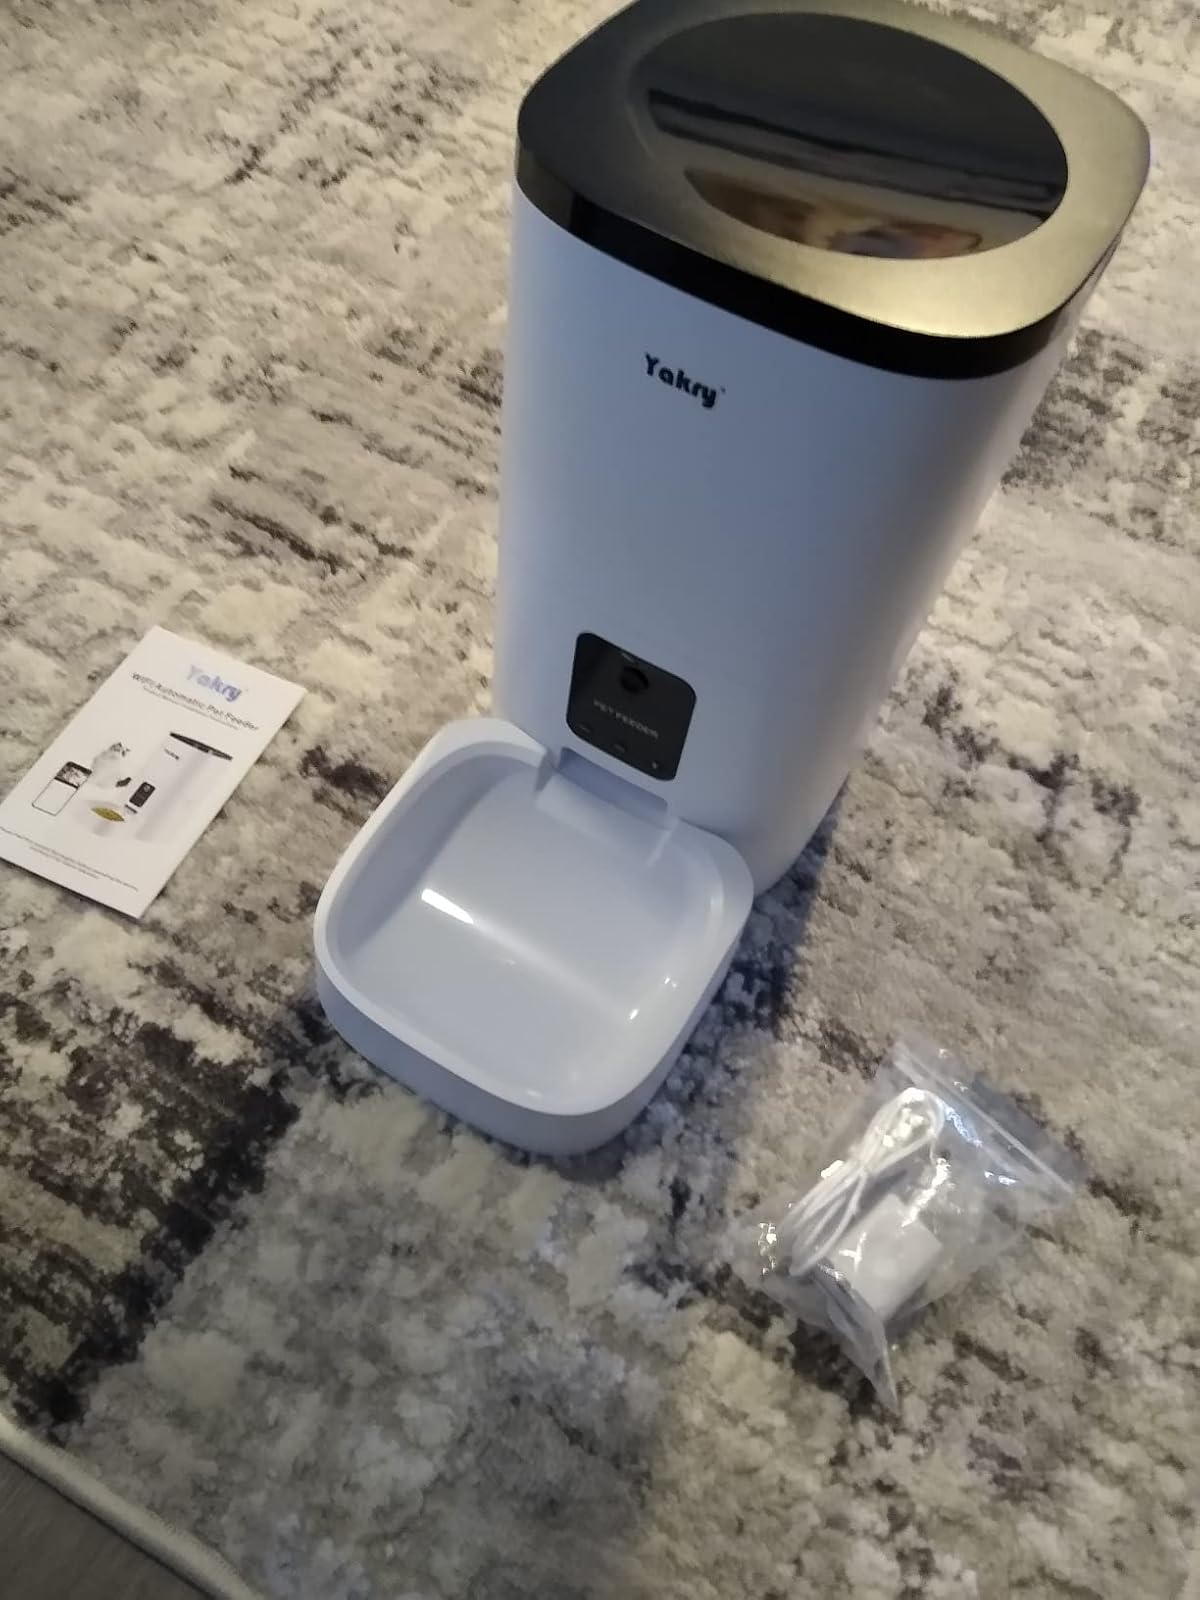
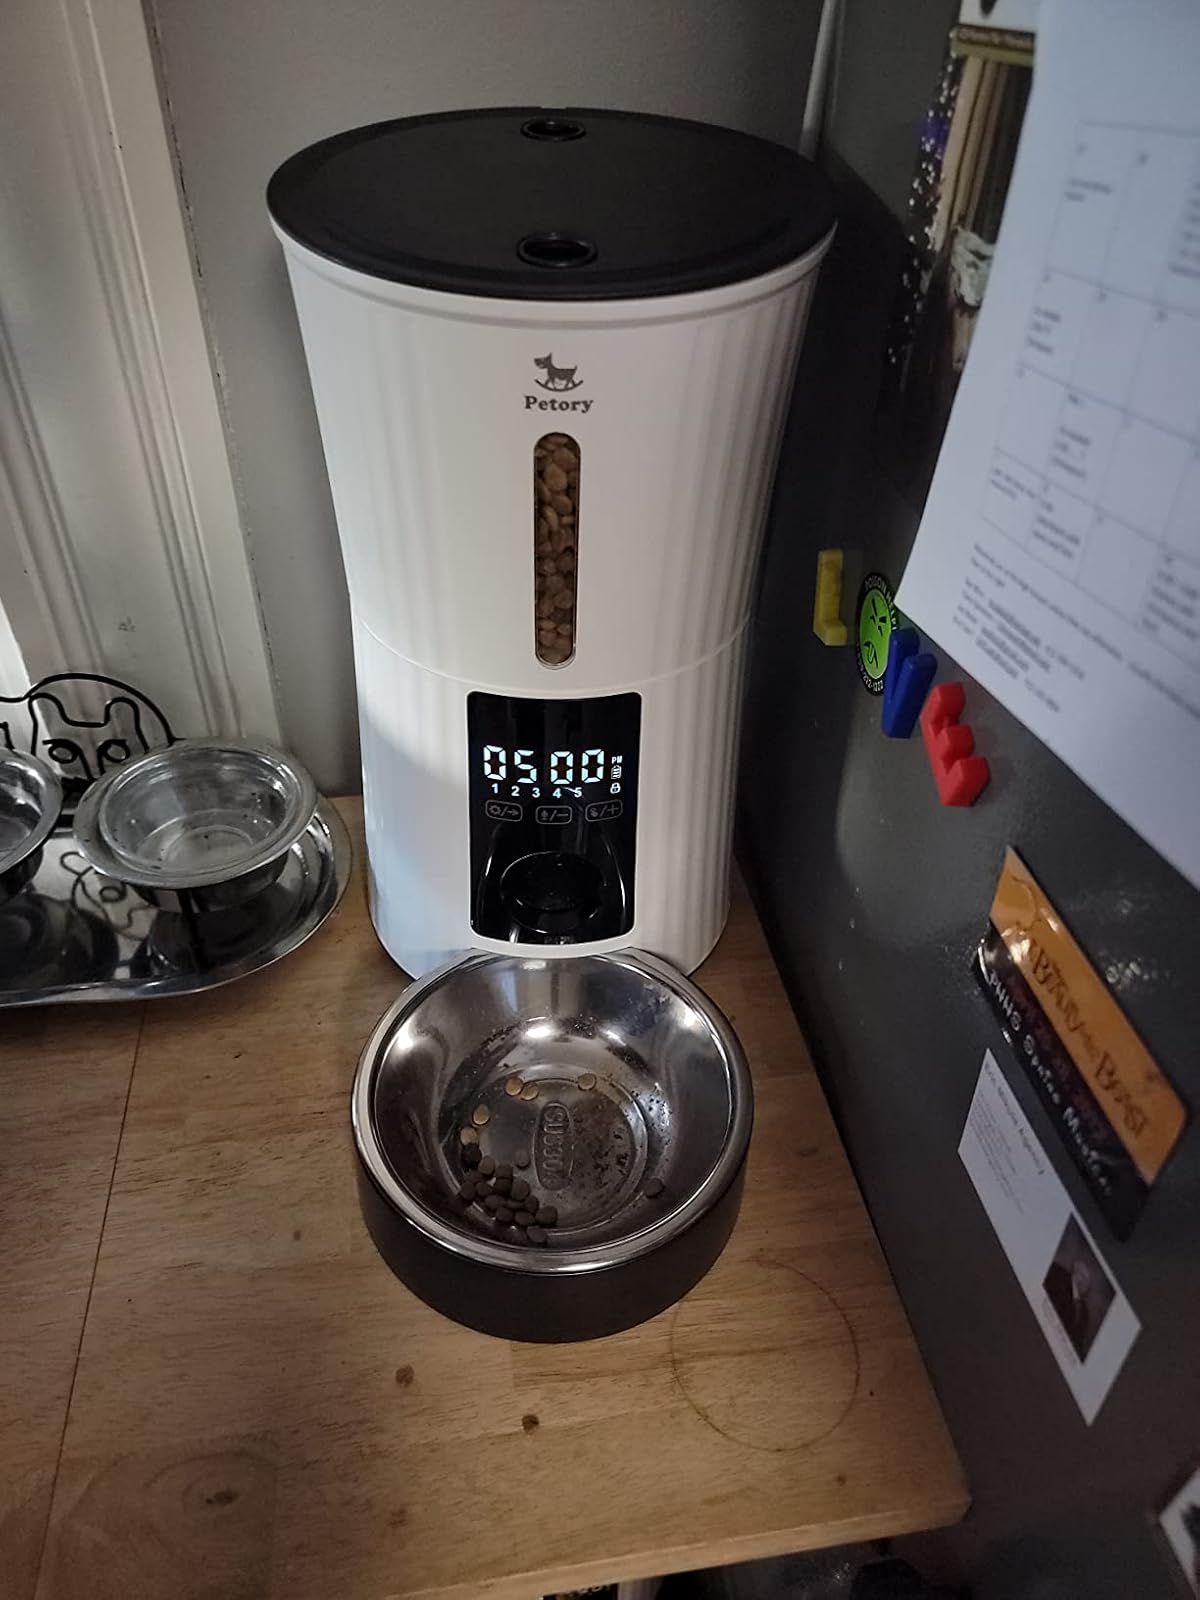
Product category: items_feeder
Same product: no